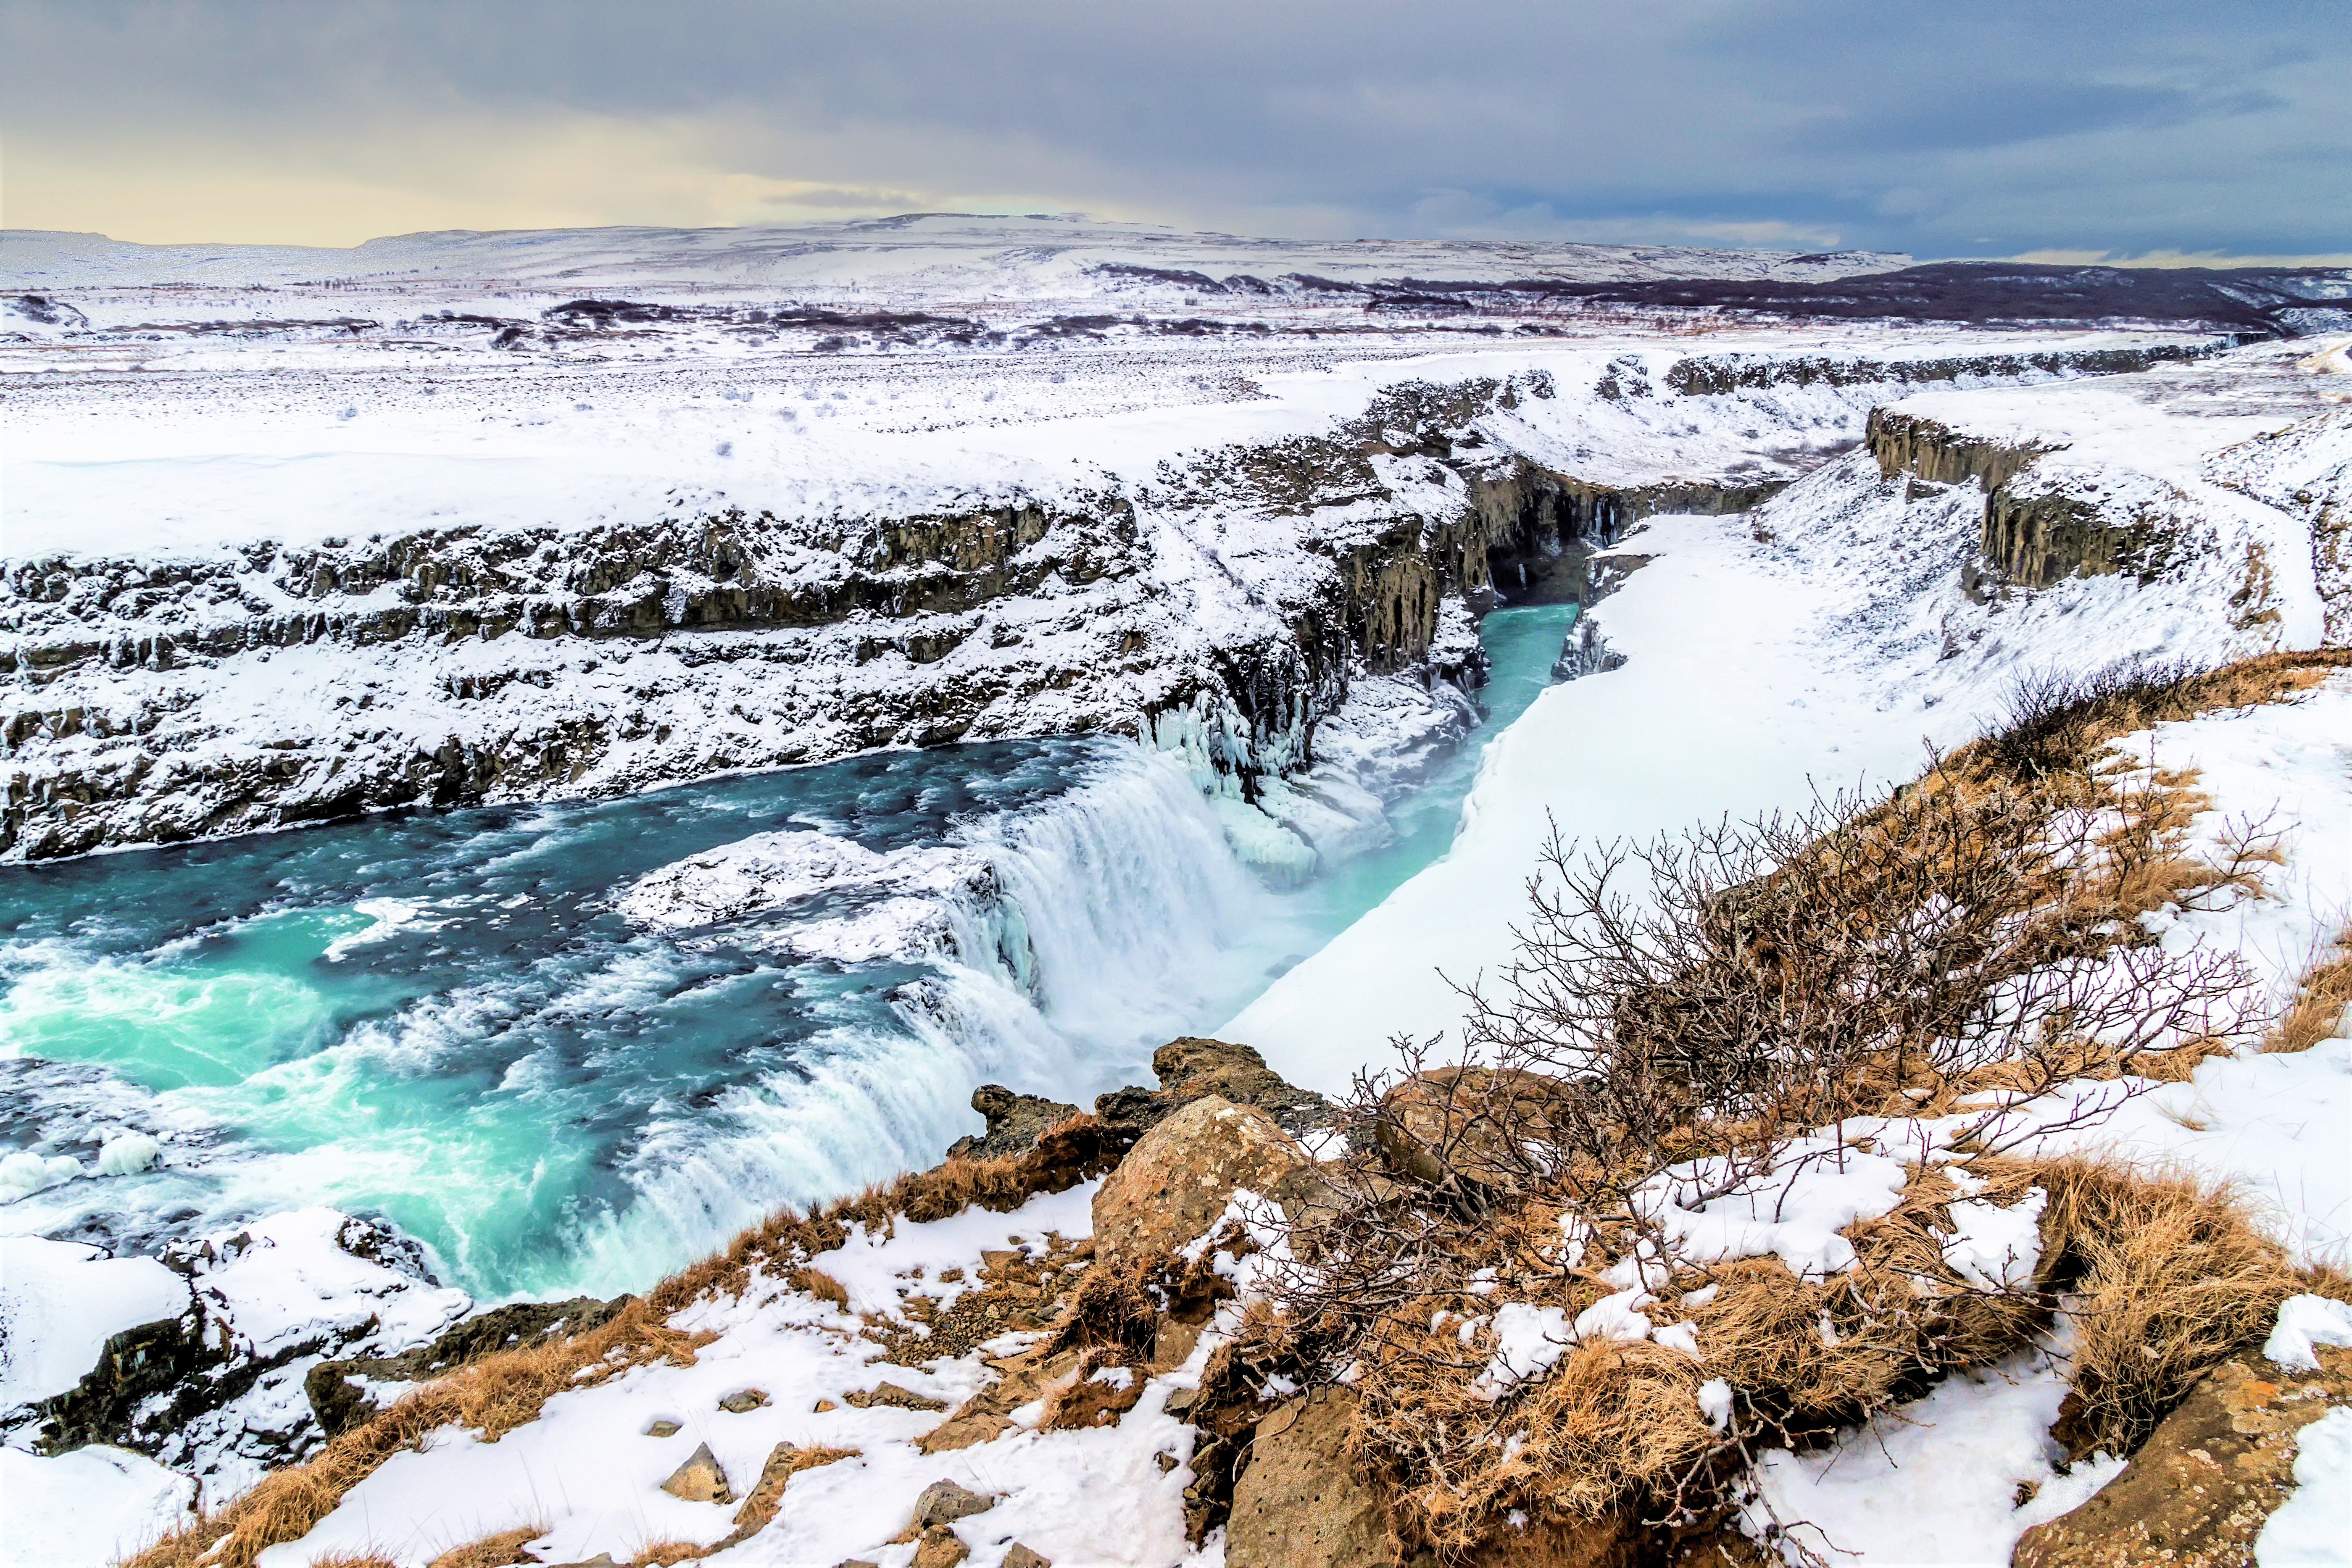
beach, landscape, sea, coast, water, nature, ocean, waterfall, snow, winter, fall, shore, wave, river, ice, flow, scenery, weather, rapid, iceland, arctic, season, majestic, body of water, icelandic, powerful, arctic ocean, wind wave, gulfoss